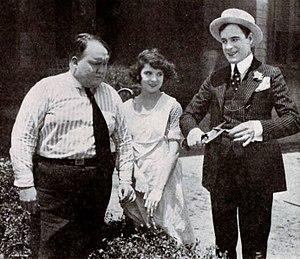
T. Roy Barnes, né le 11 août 1880 dans le Lincolnshire et mort le 30 mars 1937 à Los Angeles, est un acteur anglais.